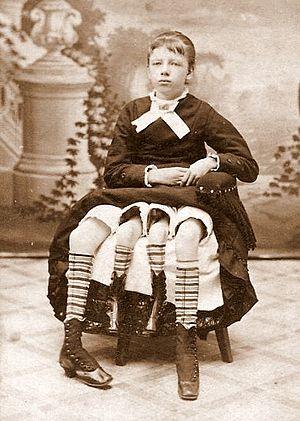
Un freak show est l'exposition d'êtres humains comportant des aspects physiques sortant de l'ordinaire, tels une taille très faible ou très grande, une souplesse exceptionnelle, l'intersexuation ou n'importe quel autre trait qui portent à choquer le spectateur.
Josephine Myrtle Corbin, née avec une maladie rare, le dipygus. Elle figurait parmi la troupe de cirque Barnum qui exhibait les malformations physiques dans les spectacles.